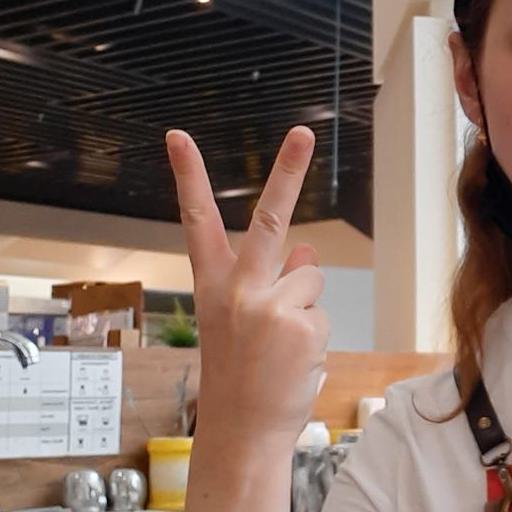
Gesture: peace_inverted